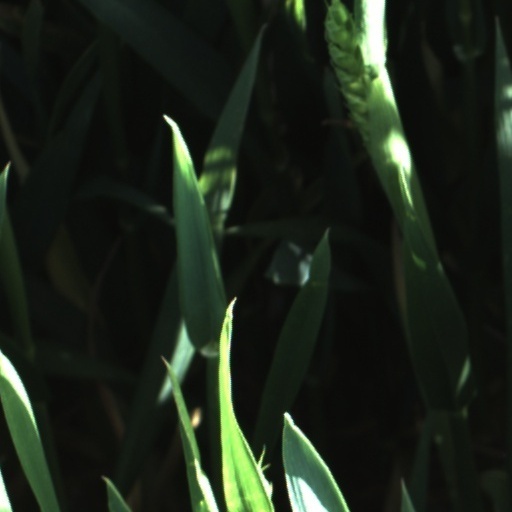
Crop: wheat